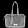
Label: Bag